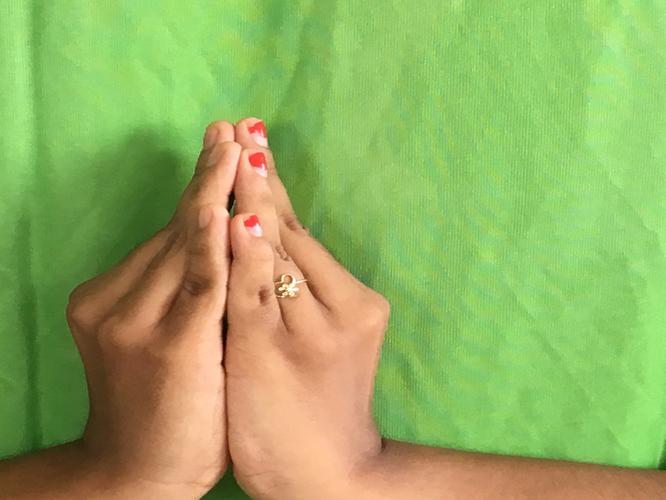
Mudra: Kapotham
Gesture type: double_hand